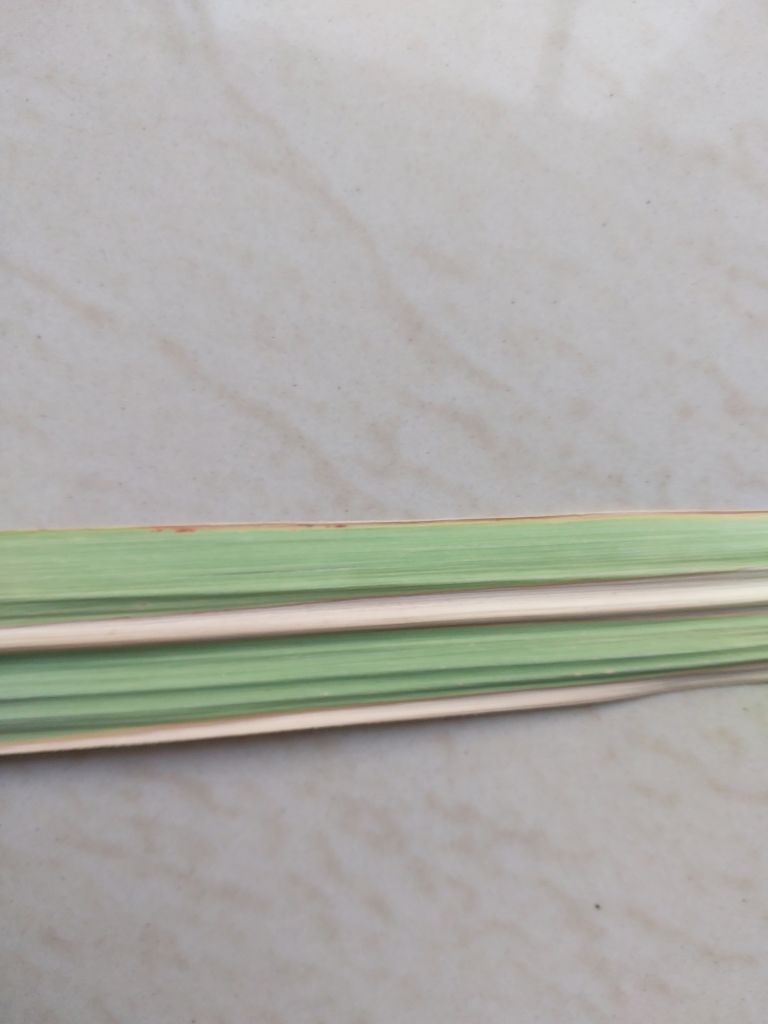
Label: BrownRust